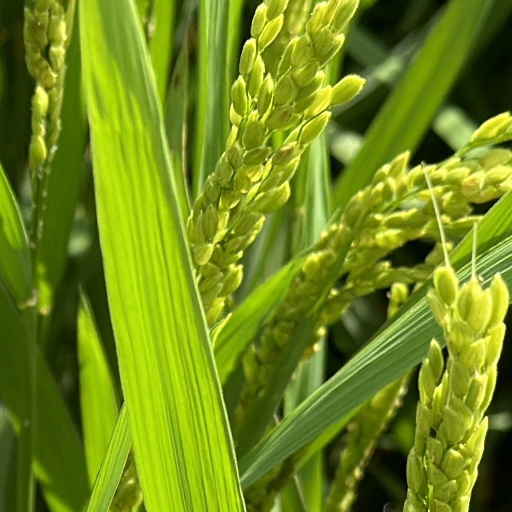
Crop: rice